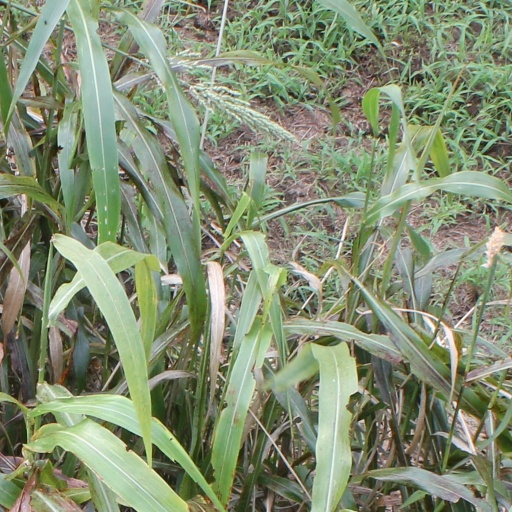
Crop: sorghum